Madeline Juno

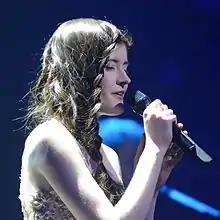
Madeline Juno at Unser Song für Dänemark 2014

Madeline Juno recorded her first songs and uploaded them on YouTube when she was 14. In October 2012, she went on tour with Tom Beck, and in September 2013, she was on tour with Philipp Poisel. In 2013, Juno signed a record deal with Universal Music Group. Juno's first single "Error" premiered on 14 September 2013 on YouTube. The single was officially released on 1 November 2013. Two weeks after its release, the single entered the German charts at position 63. Her first album, called "The Unknown", was originally scheduled to be released in January 2014, but that date was postponed to 7 March 2014. Juno performed her song "Error" on 23 November 2013 in the television show "Verstehen Sie Spaß?". She was one of the eight acts to compete in Unser Song für Dänemark, the German national final for the Eurovision Song Contest 2014 in Denmark. There she performed her song "Like Lovers Do" but she was voted out after the first round. That song is also featured on the soundtrack of the film "Pompeii". She was part of the German jury for the final.